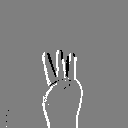
ASL letter: w